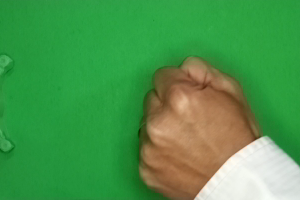
Label: rock